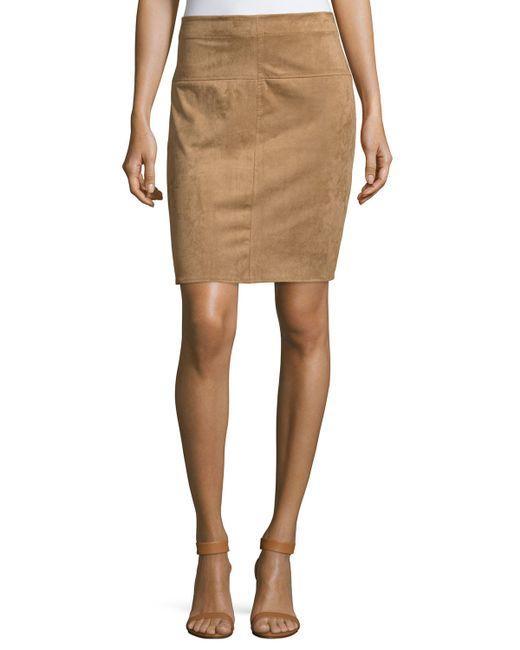
Schmaler brauner Rock für Damen